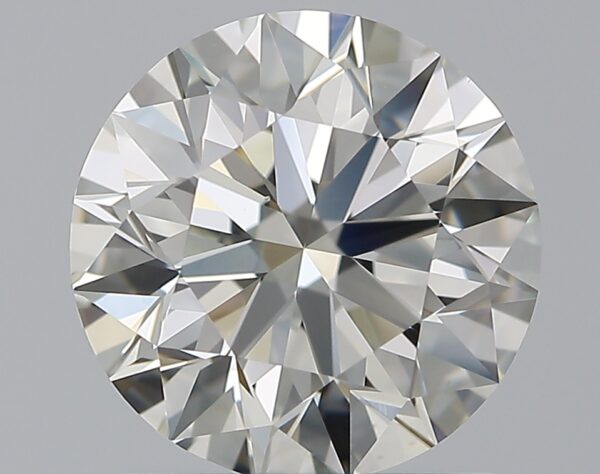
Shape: round
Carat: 1.51
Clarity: VS2
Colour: J
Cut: EX
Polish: EX
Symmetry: EX
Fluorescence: M
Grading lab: GIA
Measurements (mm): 7.26 x 7.31 x 4.58